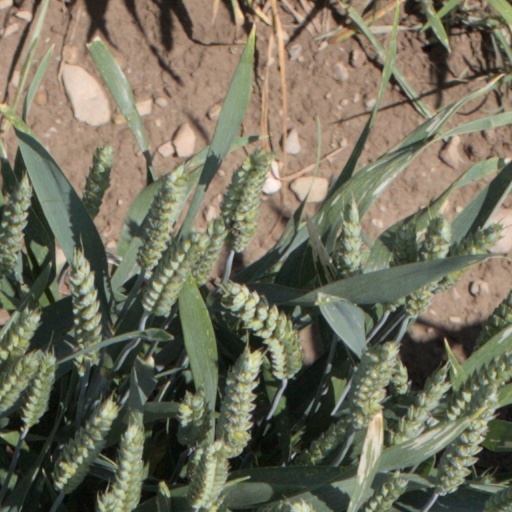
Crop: wheat